List of best-selling albums by year in the United States

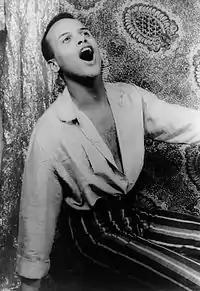
Harry Belafonte's "Calypso" was labeled the US's top-selling record of 1956.

This is a list of the best-selling albums by year in the United States, published by American music magazine "Billboard" since 1956 as year-end rankings of album sales. Until 1991, the "Billboard" album chart was based on a survey of representative retail outlets that determined a ranking, not a tally of actual sales. Weekly surveys and year-end charts by "Billboard" and other publications such as now defunct "Cash Box" magazine sometimes differed. For instance, during the 1960s and 1970s, the number-one album as determined by these two publications differed in 10 out of 20 years. From 1992 onwards, the "Billboard" year-end and weekly charts were calculated by Nielsen SoundScan. Note that this slightly differs from prior "Billboard" year-end album charts, which were a measure of chart performances over twelve months from around December to November (cutoff determined by "Billboard"s publication schedule) rather than actual total sales. In addition, certain additions post-2015 may differ from best-selling albums in the United States of the Nielsen SoundScan era, which includes album-equivalent units by means of streaming.